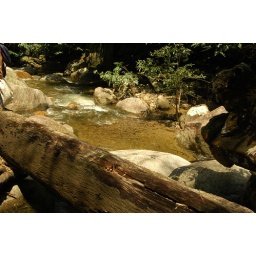
fallen tree across the river.. many Plocoglottis grow by the river bank under the shaded canopy